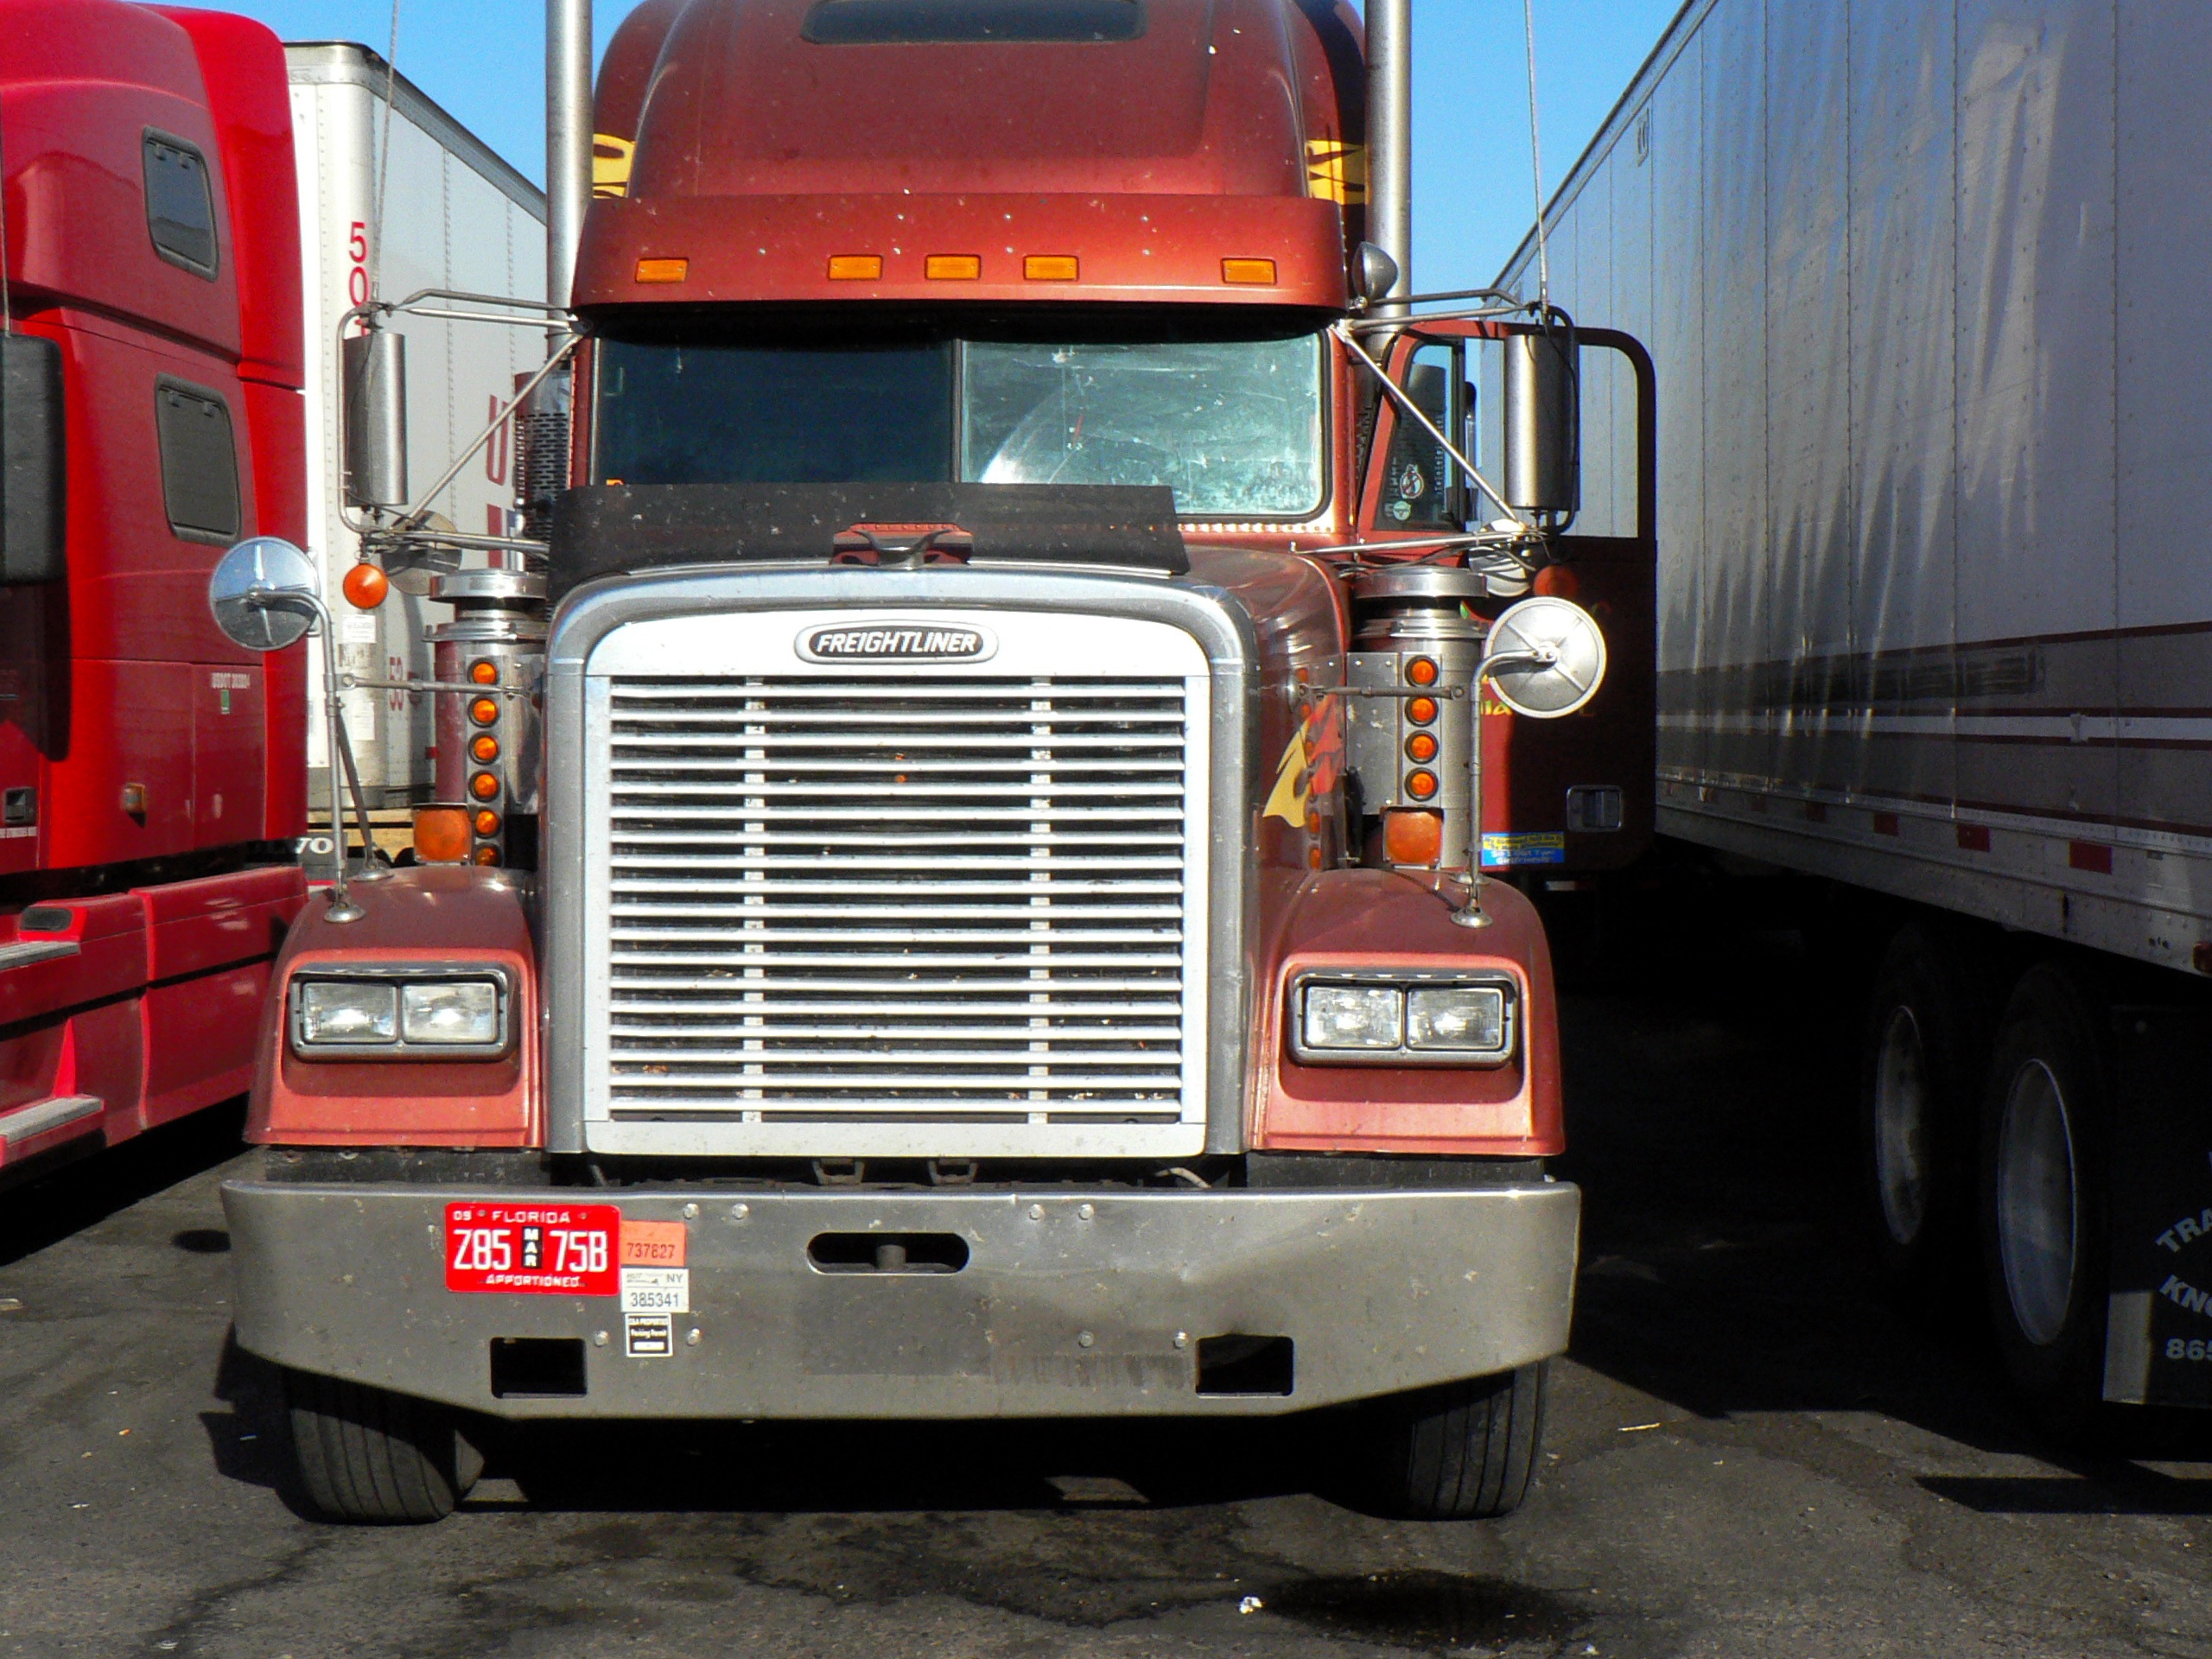
transport, truck, vehicle, america, motor vehicle, commercial vehicle, land vehicle, trailer truck, truck truck